River Eachaig

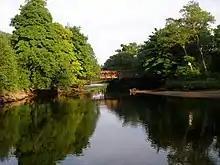
The Eachaig Bridge built in 1885 across the River Eachaig at the Cot House Inn, Kilmun.

This route was still shown in the Ordnance Survey 7th series one-inch map published in 1960, in following decades the A815 main road was realigned with a curve crossing the river on a new bridge to the north of the old bridge, and the A880 side road from Kilmun extended to join this as a side road. The old bridge is still in place, and is a listed building as a rare example of an unaltered wrought iron bridge.